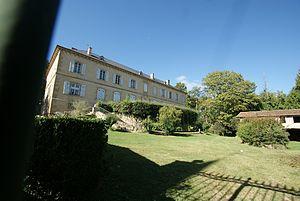
Péguilhan est une commune française située dans le département de la Haute-Garonne en région Occitanie.